Johann Caspar Füssli

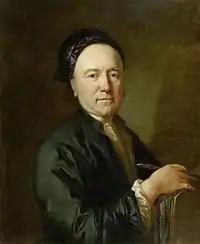
Füssli by Anton Graff, 1765

Johann Caspar Füssli (3 January 1706 – 6 May 1782) was a Swiss portrait painter and art historian.